Laura Nelson Hall

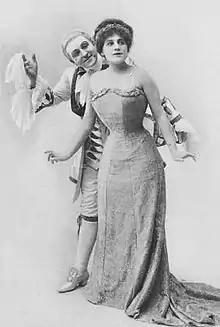
A promotional photograph in "Theatre Magazine" advertising Hall's role in "Everywoman" by Walter Browne. The play premiered at the Herald Square Theatre in New York on 27 Feb 1911.

Hall wasted no time getting back to work, however. She soon became a leading lady of the Arden Stock Company in Washington, D.C. before moving on to New Orleans, Louisiana. There she became even more prominent, appearing with the Grand Opera House Stock Company. In October 1905 she was the featured actress in a production of "A Modern Magdalene". The New Orleans Times-Picayune praised her work in the play, commenting about her role as "Katinka", "The young and beautiful leading lady is a most capable actress, and it would be more difficult to imagine a more intelligent interpretation of the role than that given by Miss Hall."